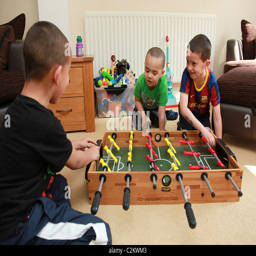
children playing with a table top football game